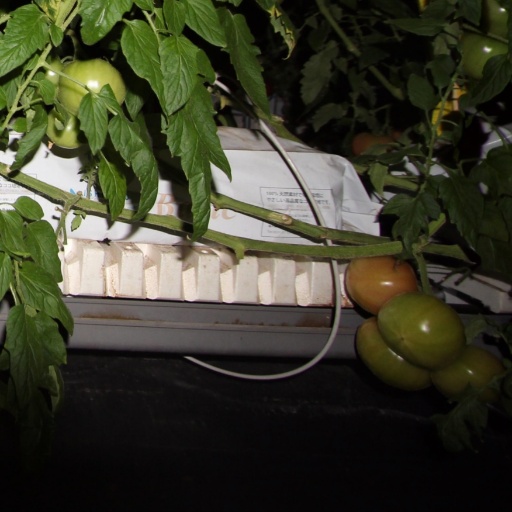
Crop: tomato